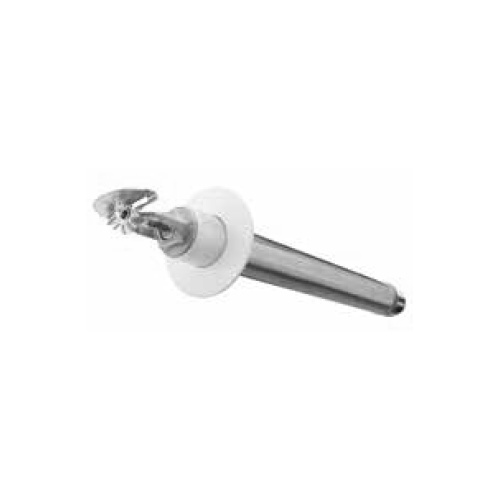
Tyco® TY3355, Model DS-1, Dry, Standard Coverage, Horizontal Sidewall With Standard White Escutcheon, 5.6K, SR, 1” NPT, Brass, 155 Degree, 18” Length, 60-941-1-180, Fire Sprinkler Head
TYCO Series DS-1 5.6K Horizontal Sidewall, Standard Response (5 mm bulb), Standard Coverage Dry-type Sprinklers are decorative glass bulb automatic sprinklers typically used where: Item: Tyco® TY3355, Model DS-1, Dry, Standard Coverage, Horizontal Sidewall With Standard White Escutcheon, 5.6K, SR, 1” NPT, Brass, 155 Degree, 18” Length, 60-941-1-180, Fire Sprinkler Head “Also available in custom Lengths from 2 3/4” to 48”. Please contact us to quote” Available In Multiple Colors and Temperatures. See Other Configurations Drop Down. SPEC SHEET WARNING: This product can expose you to chemicals which are known to the State of California to cause cancer and birth defects or other reproductive harm. For more information go to www.P65Warnings.ca.gov.
Brand: Tyco
Category: Hardware > Plumbing > Plumbing Fittings & Supports > Plumbing Regulators